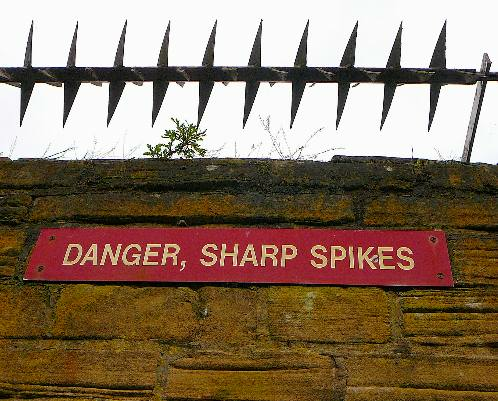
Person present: No